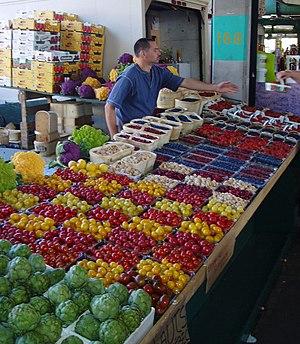
Marché Jean-Talon, Montréal